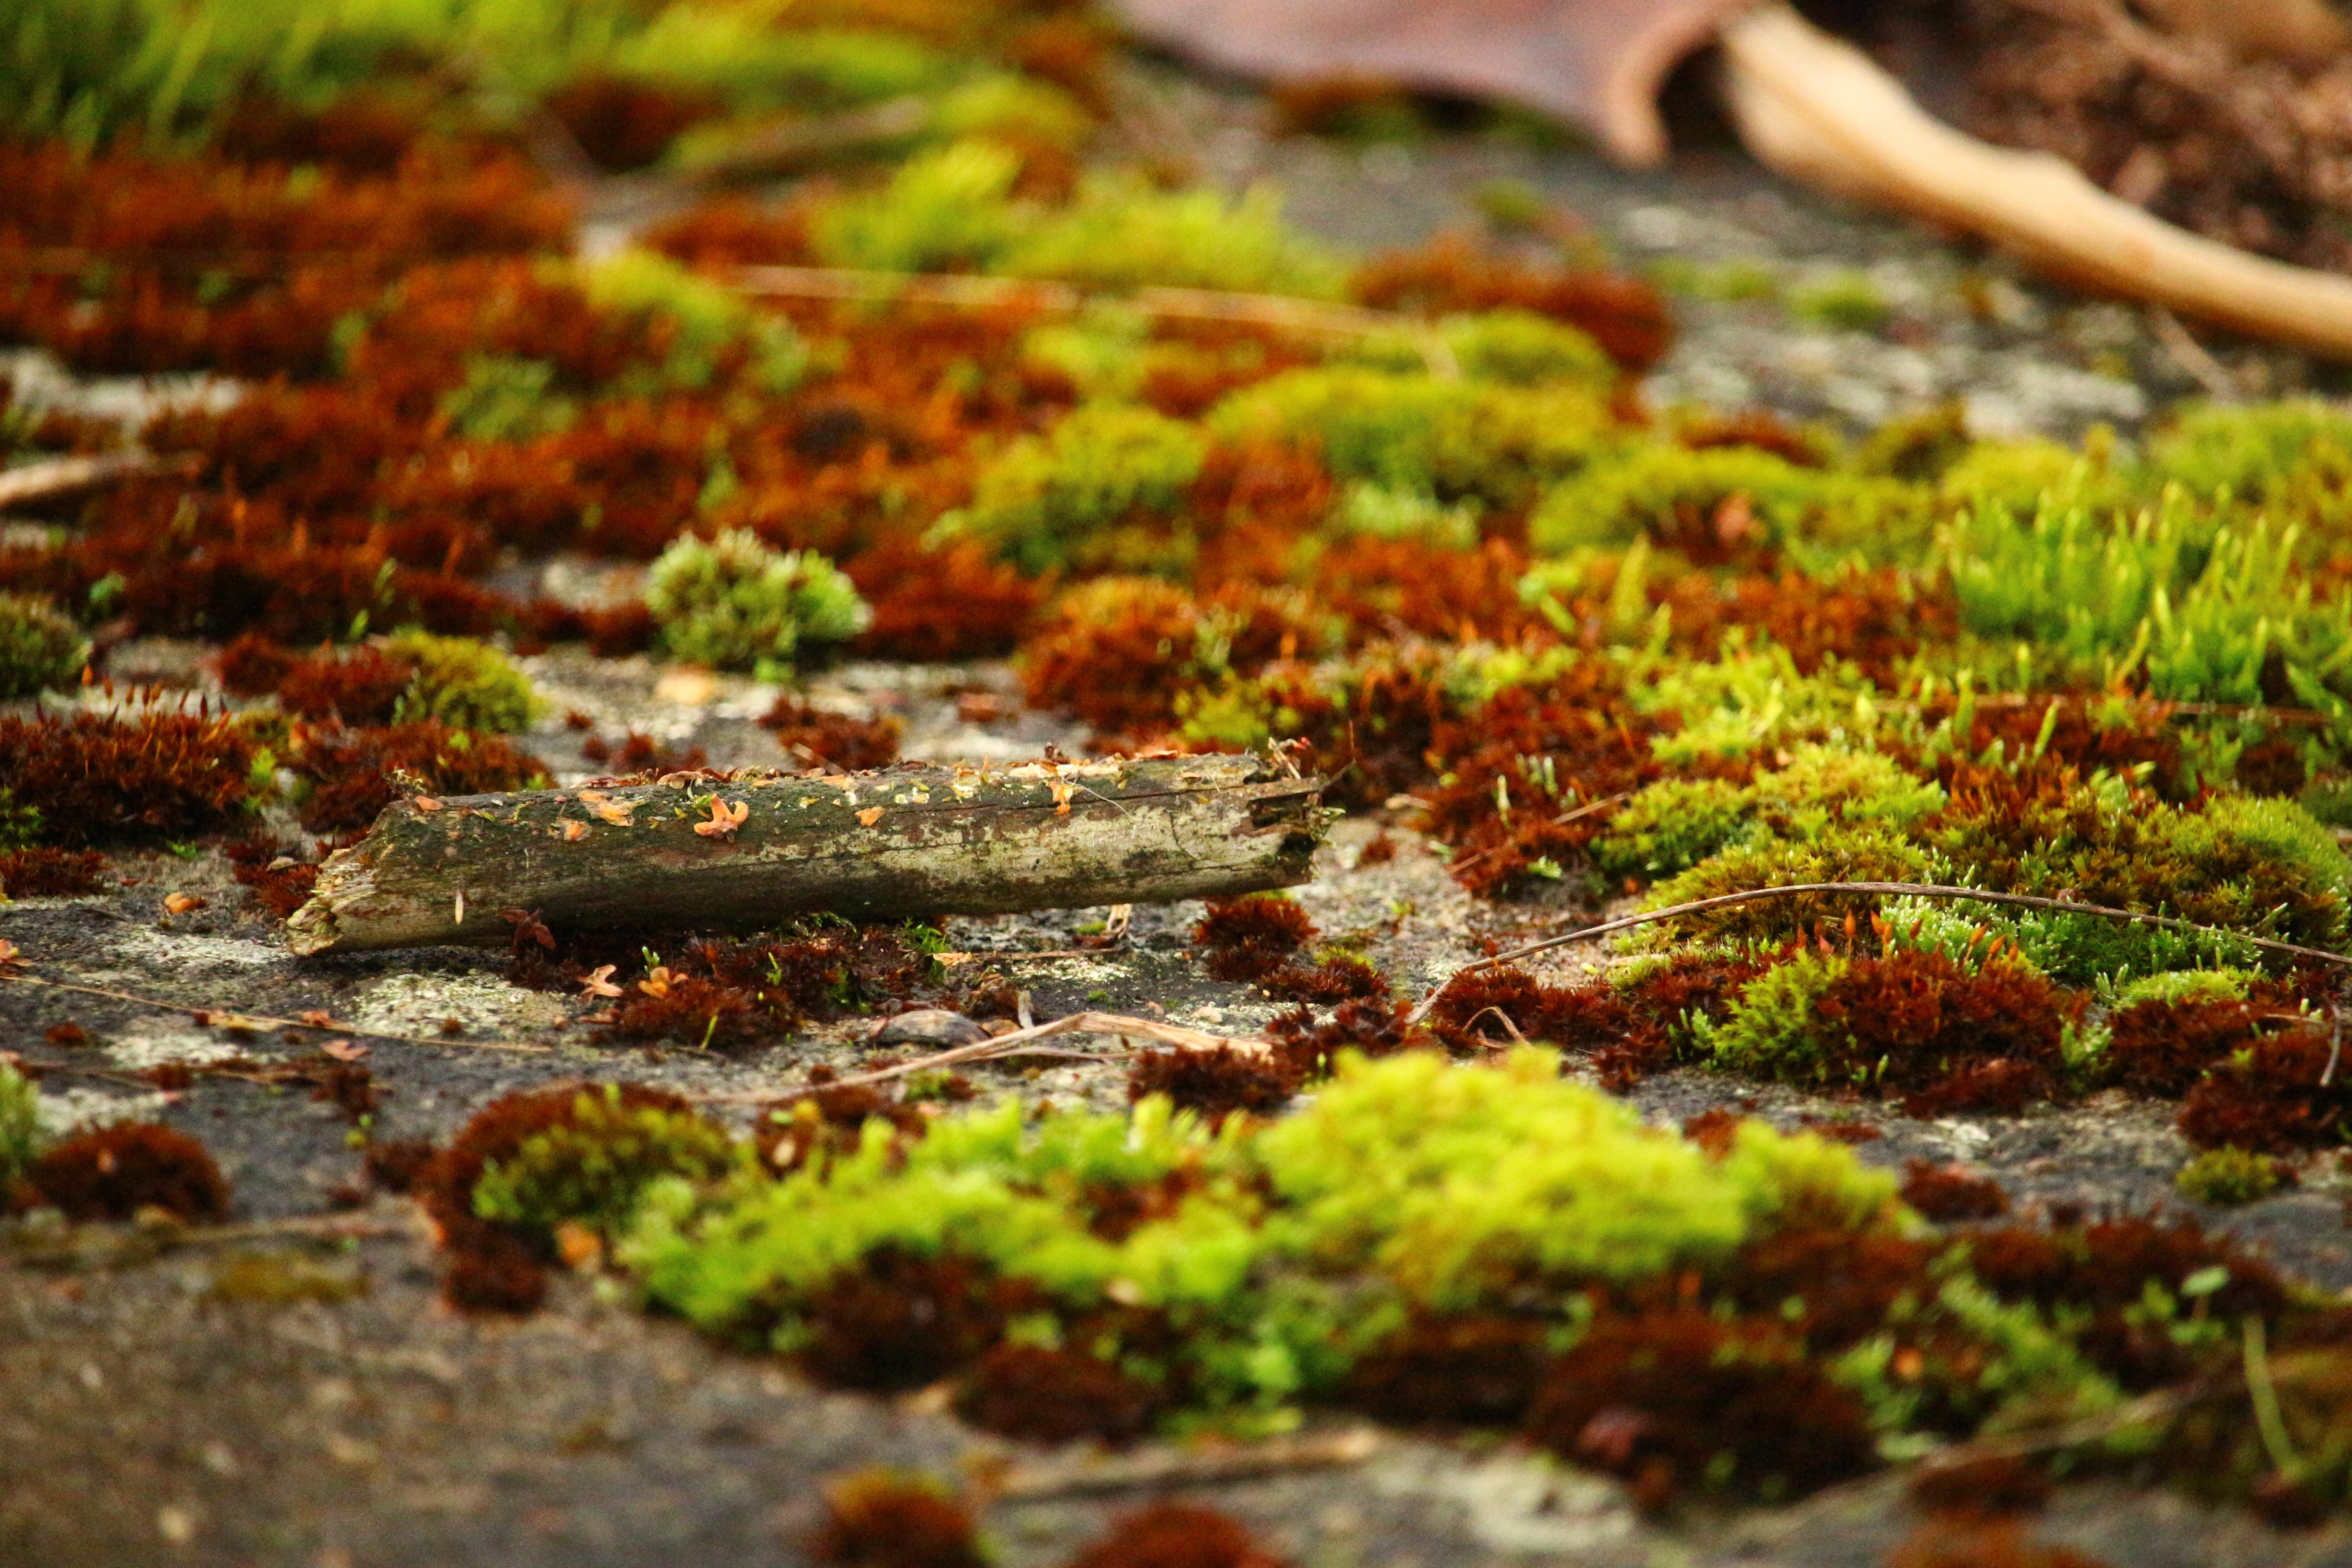
tree, nature, rock, plant, wood, leaf, flower, stone, moss, stream, autumn, soil, botany, stone wall, season, weathered, lichen, vegetation, land plant, non vascular land plant